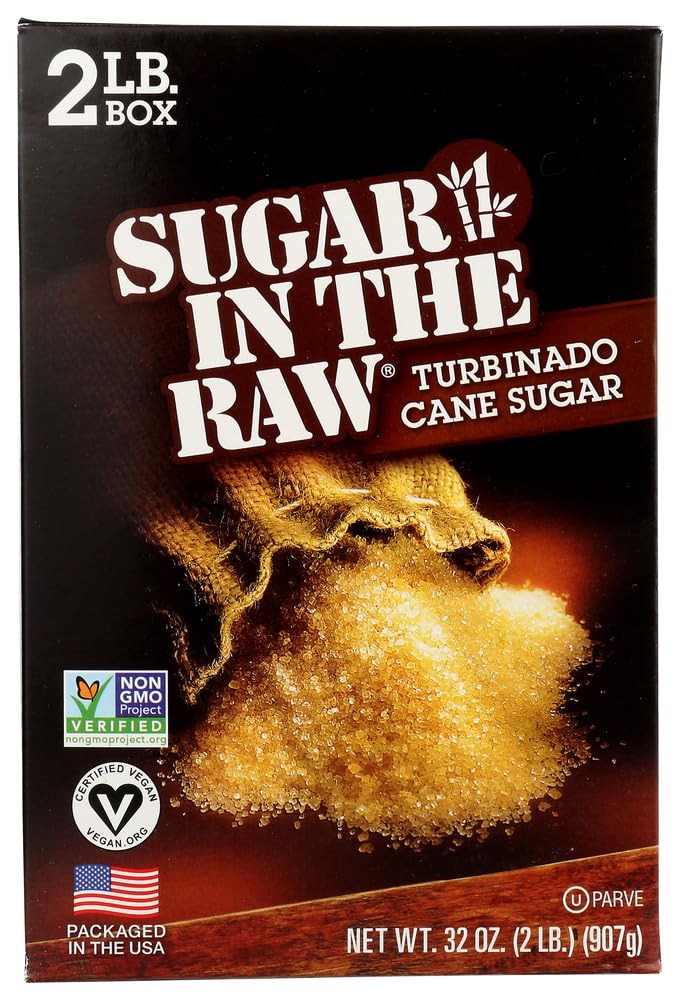
Item Name: Sugar In The Raw Sugar Box, 32 OZ PACK OF 3
Bullet Point: Sugar In The Raw Sugar Box, 32 OZ PACK OF 3
Value: 96.0
Unit: Ounce

Price: 5.59